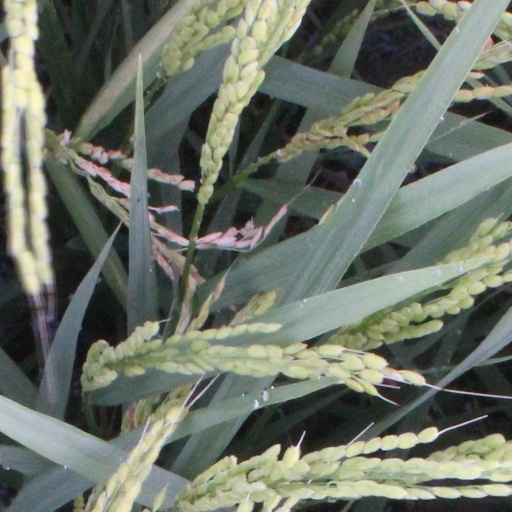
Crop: rice